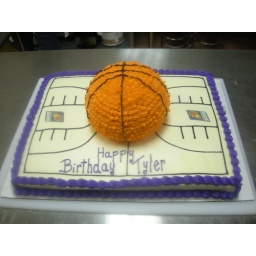
This is a single layer cake in marble flavor, white buttercream frosting. The basketball is a cake also.